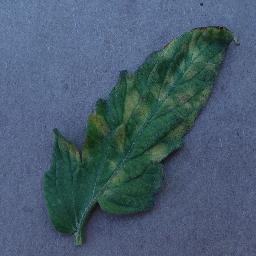
Label: Tomato___Leaf_Mold